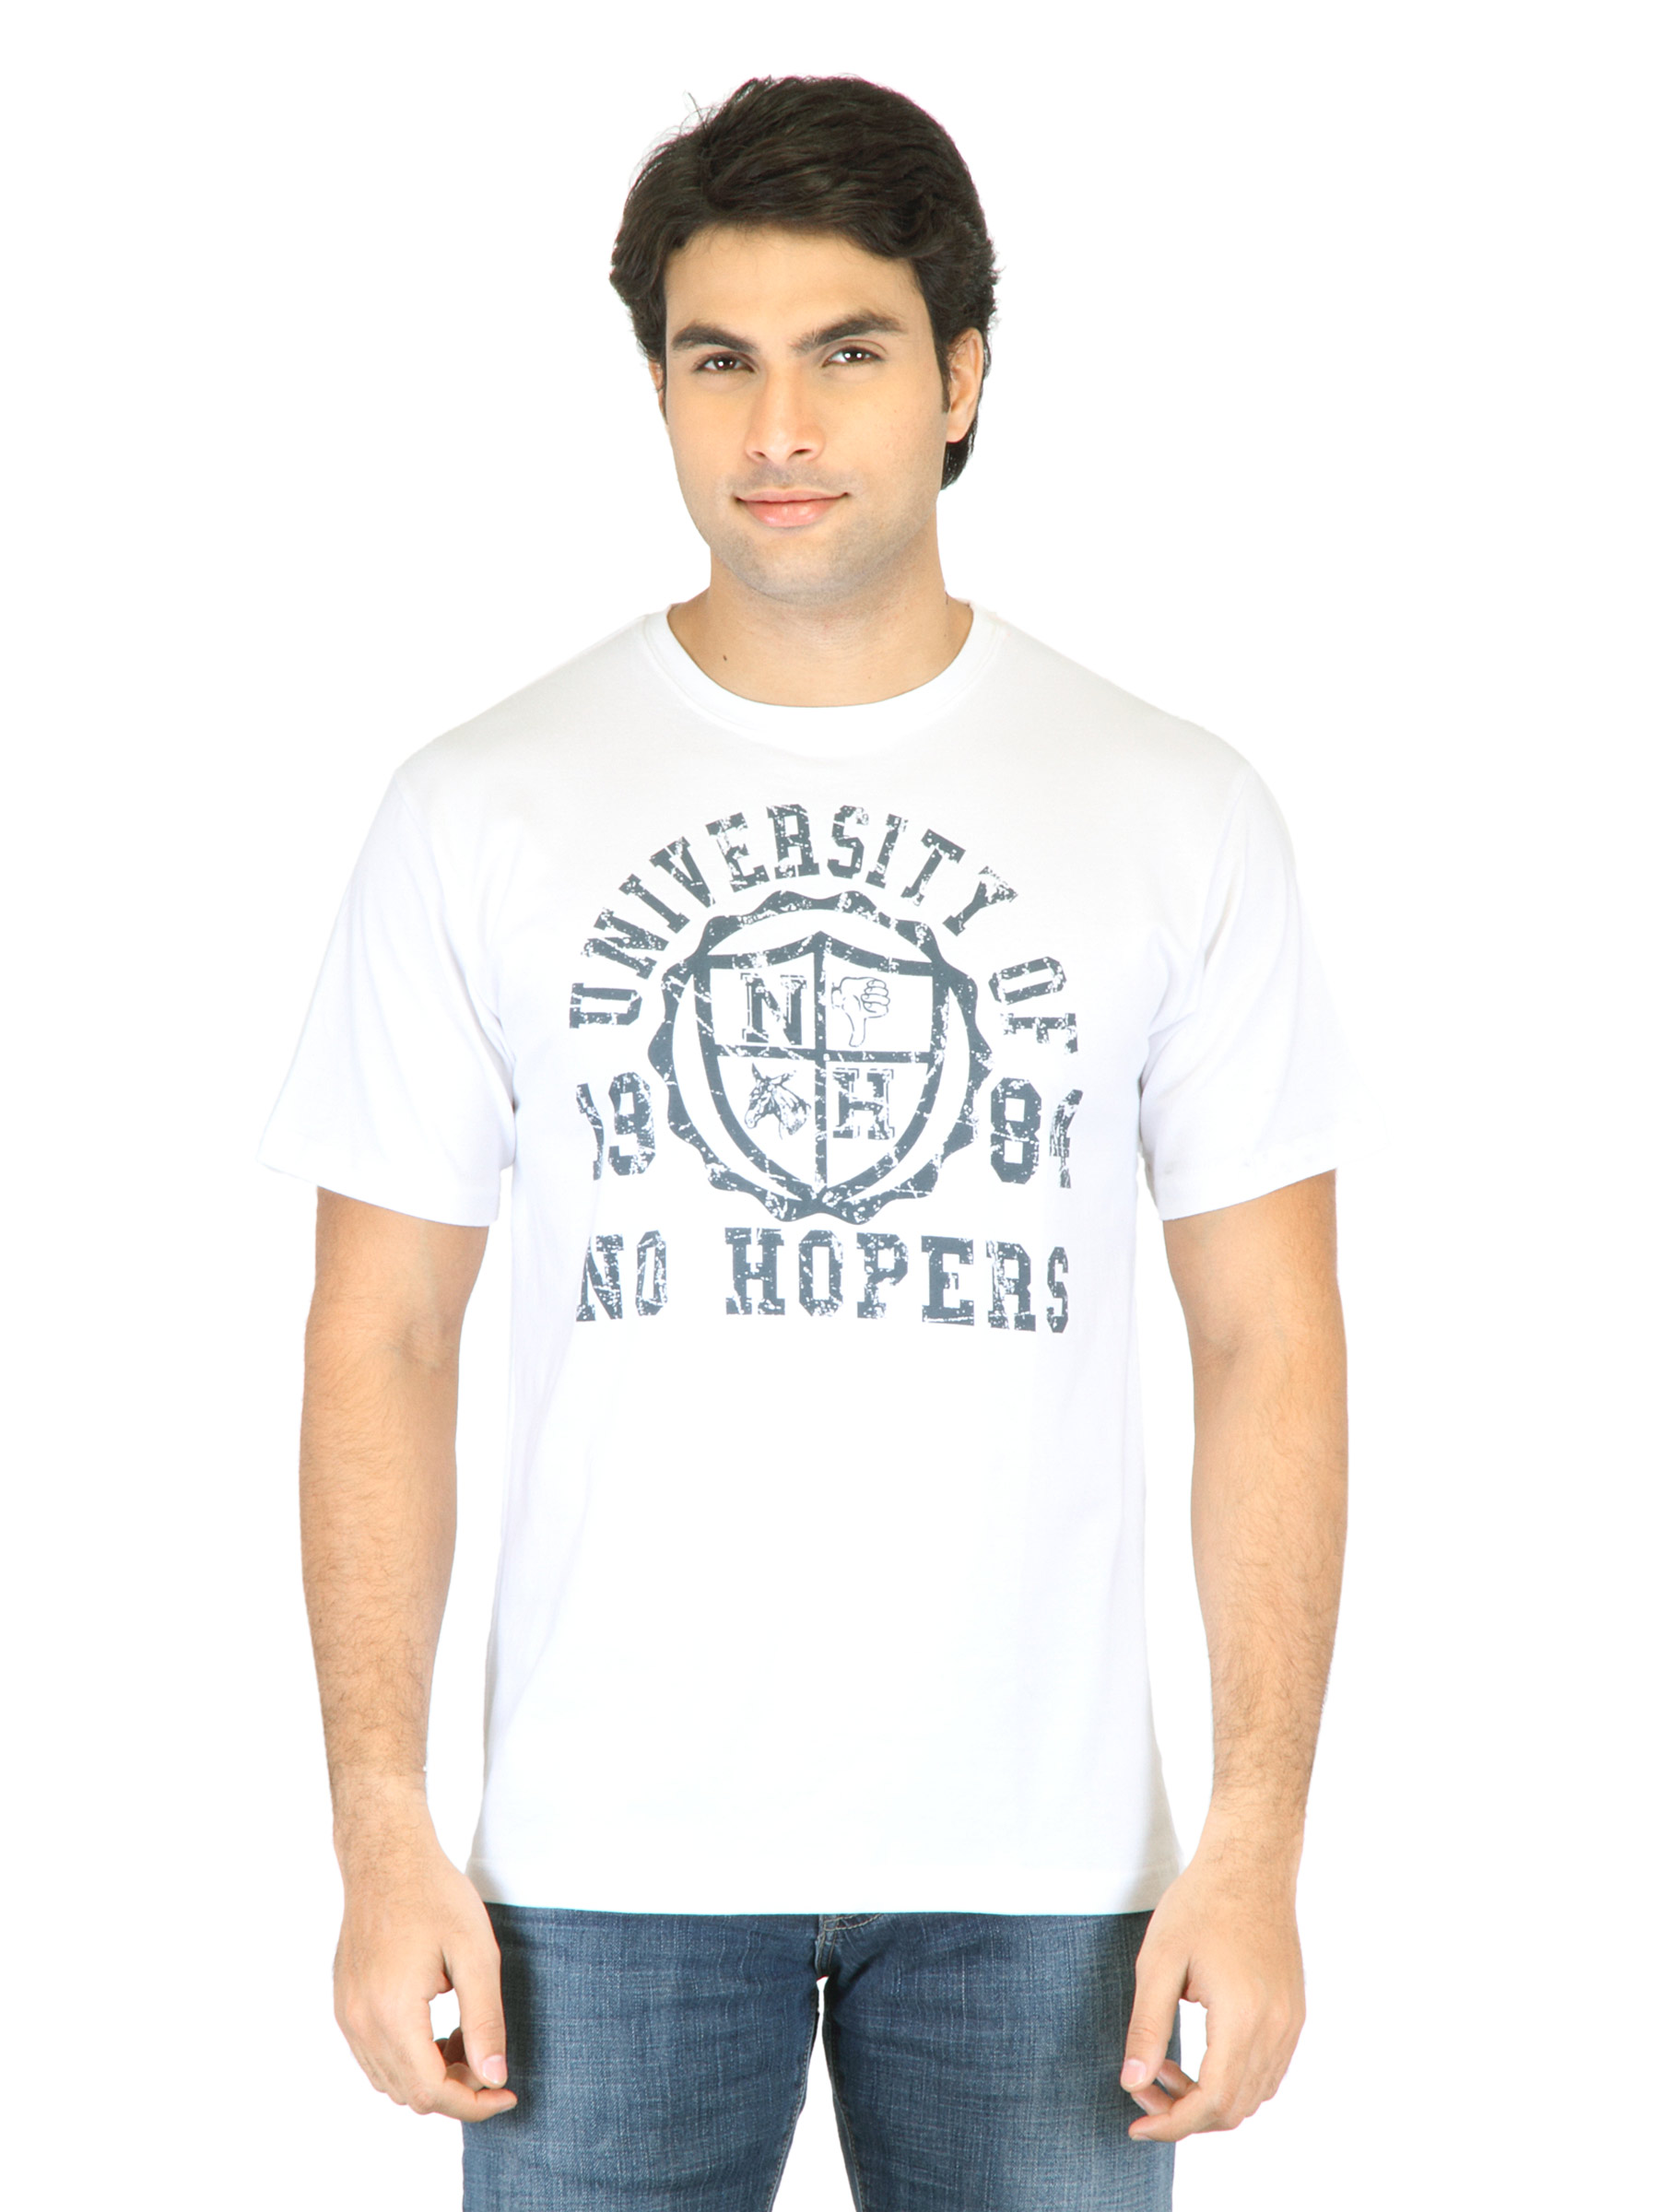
Mark Taylor Men White Printed T-shirt
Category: Apparel / Topwear / Tshirts
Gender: Men
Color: White
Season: Fall 2011
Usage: Casual